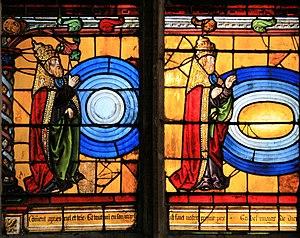
Église Sainte-Madeleine, Troyes, Aube, France